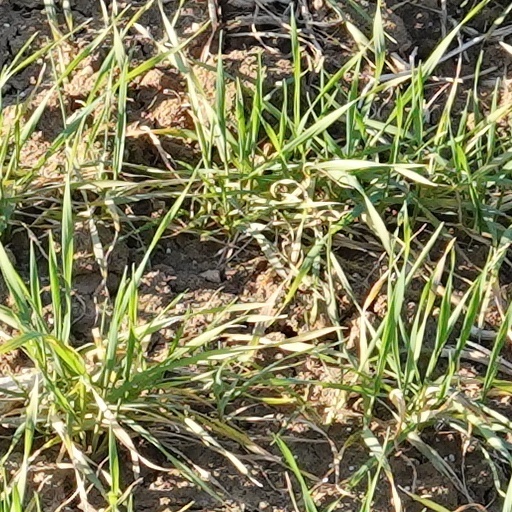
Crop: wheat